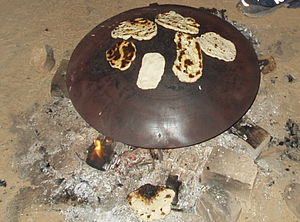
Pita
Pitaer steges
Pita eller pitabrød er et rundt hvede fladbrød med gær. Pita er det græske ord for flad. Pitabrød kommer fra, og er meget brugt i det Græske køkken og ellers i middelshavsregionen.